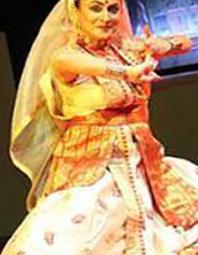
Dance form: sattriya